Ray Harryhausen: Special Effects Titan

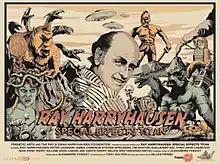
Film poster

Ray Harryhausen: Special Effects Titan is a 2011 documentary film on the life and work of Ray Harryhausen.